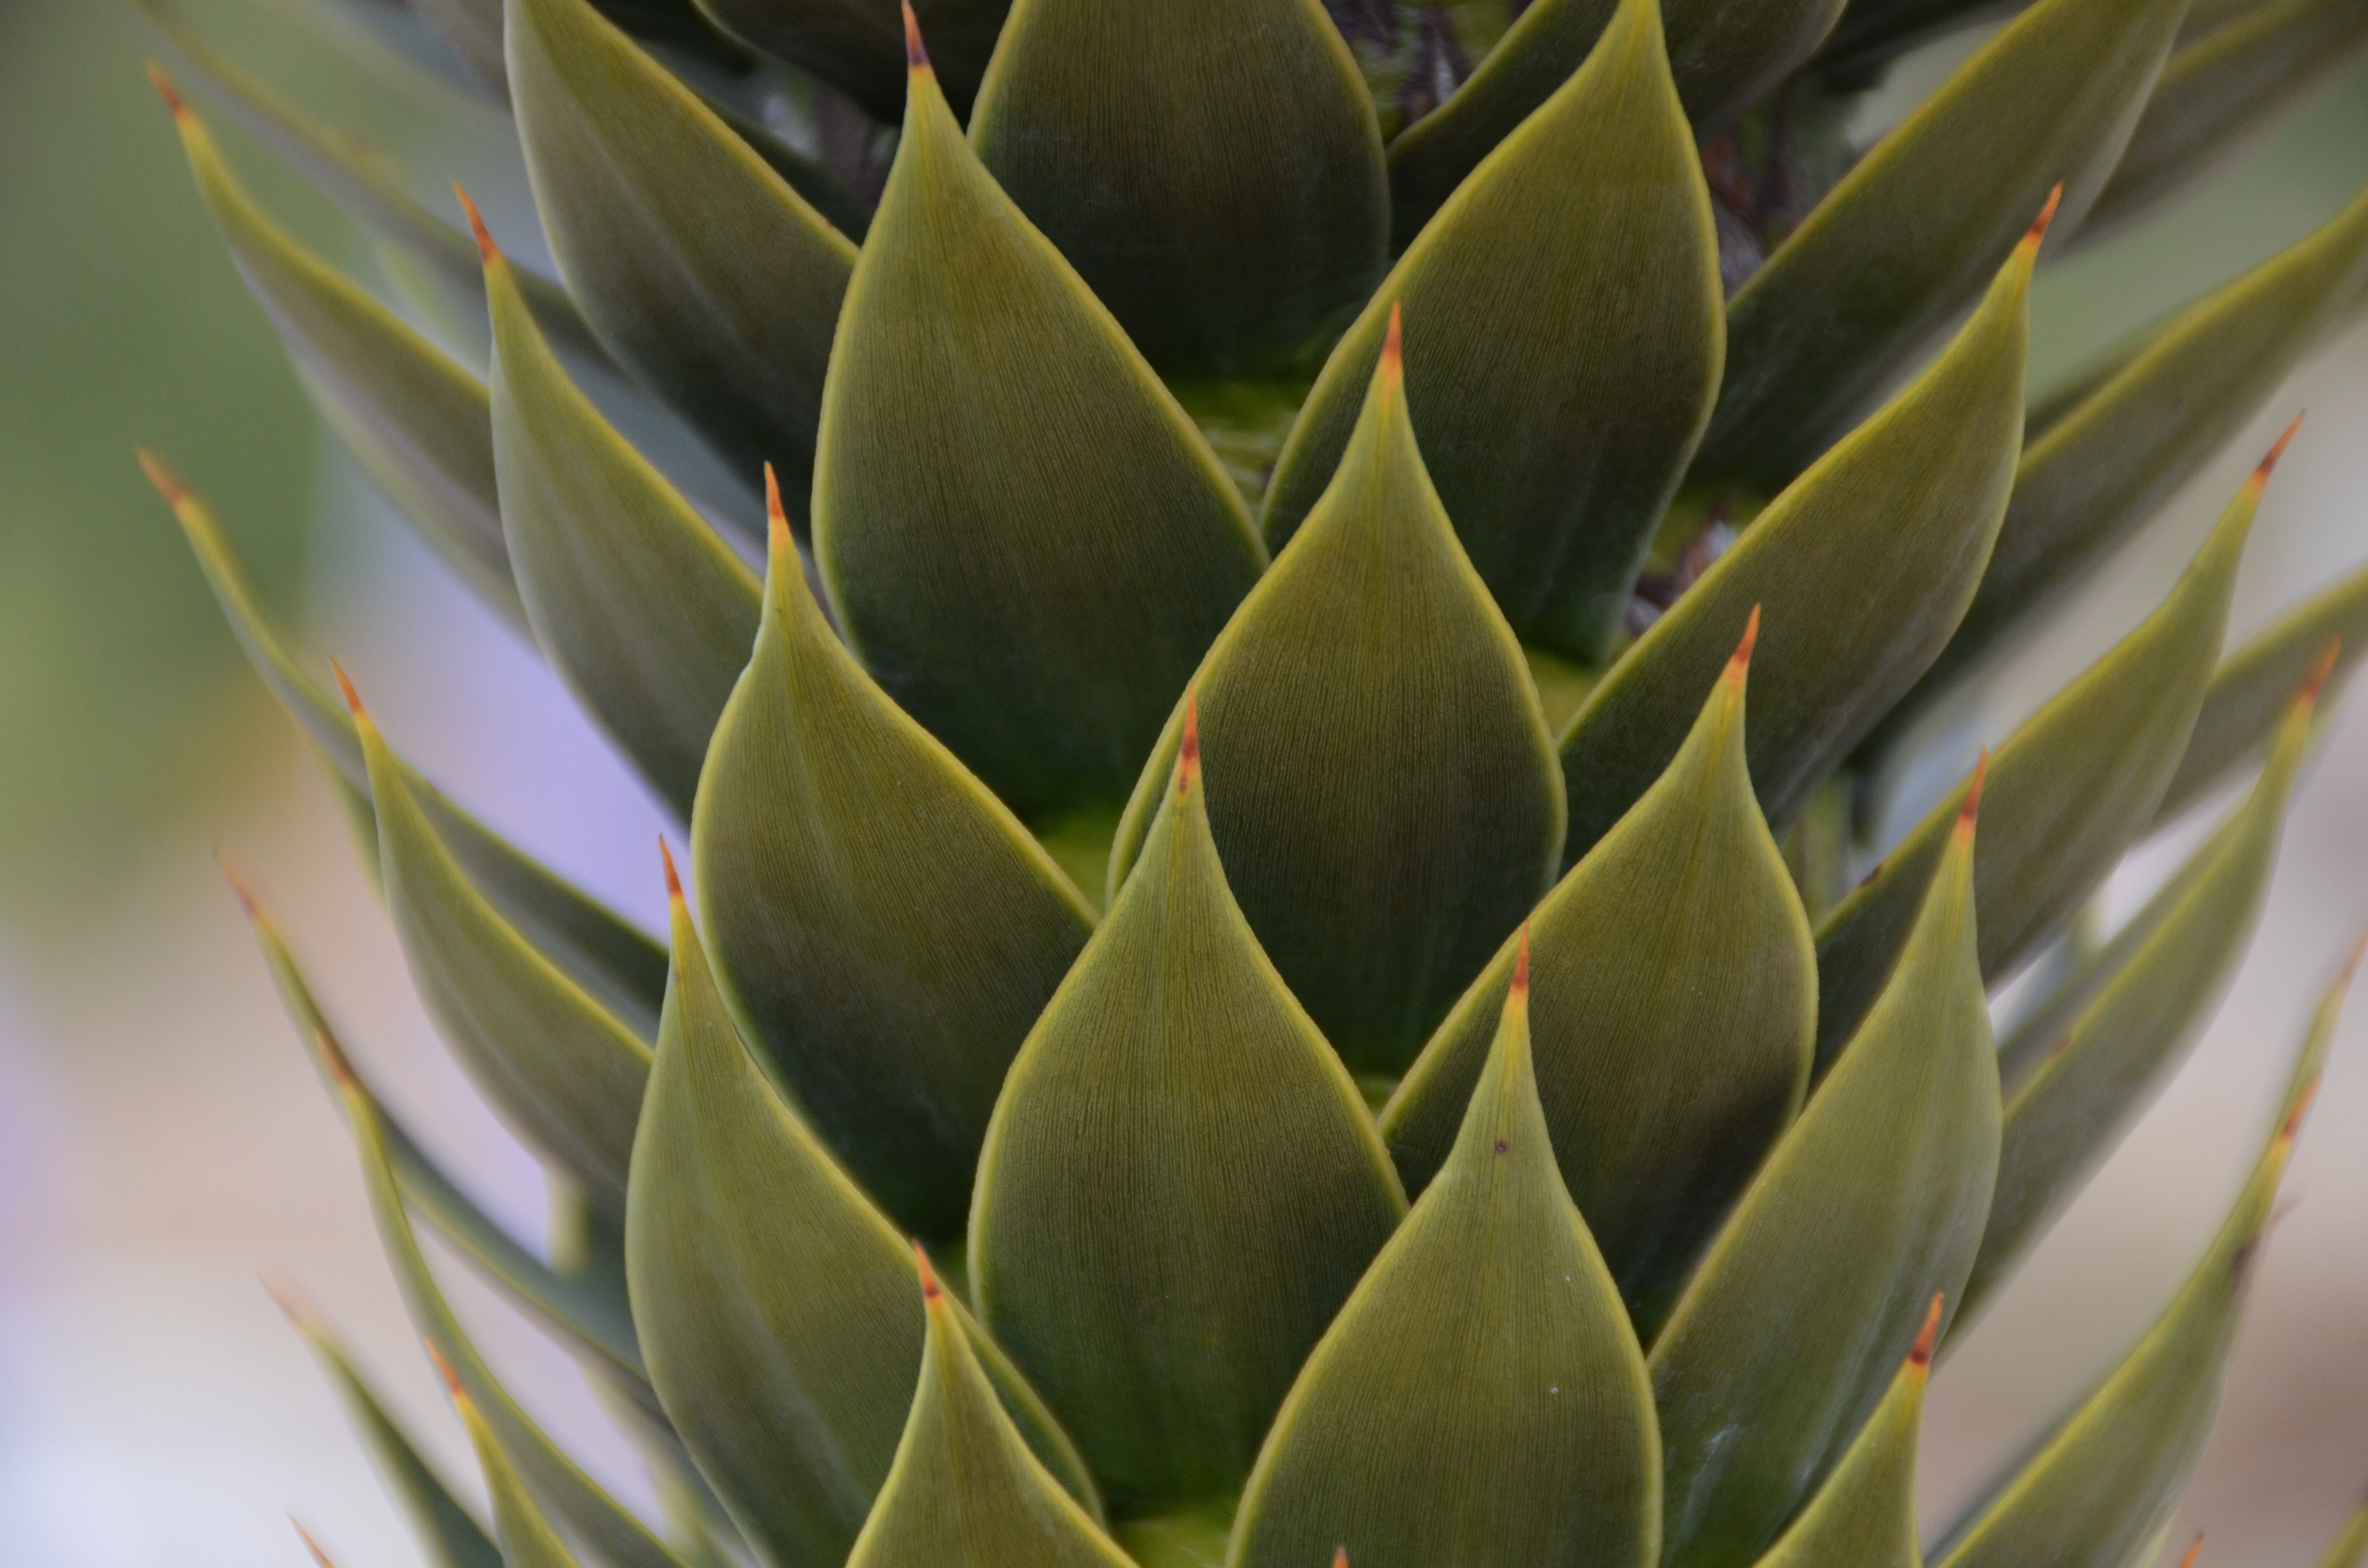
tree, nature, grass, plant, leaf, flower, green, botany, yellow, christmas, flora, close up, leaves, agave, macro photography, pinheiro, flowering plant, plant stem, land plant, arecales